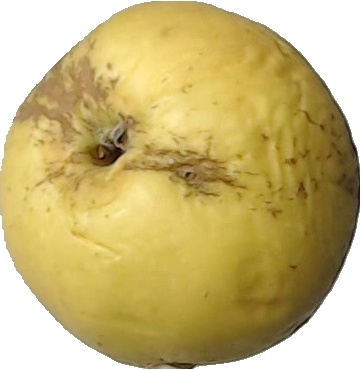
Label: apple_golden_1